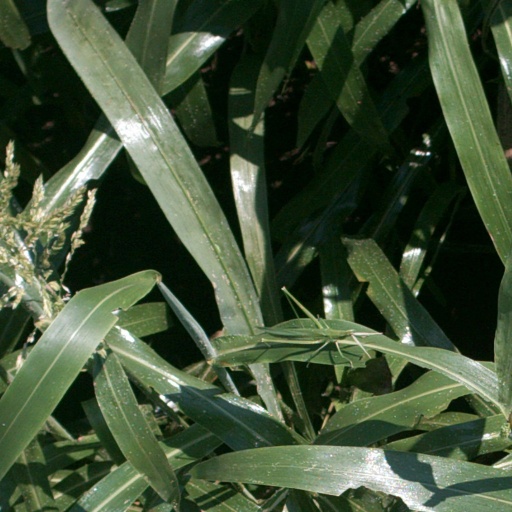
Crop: sorghum